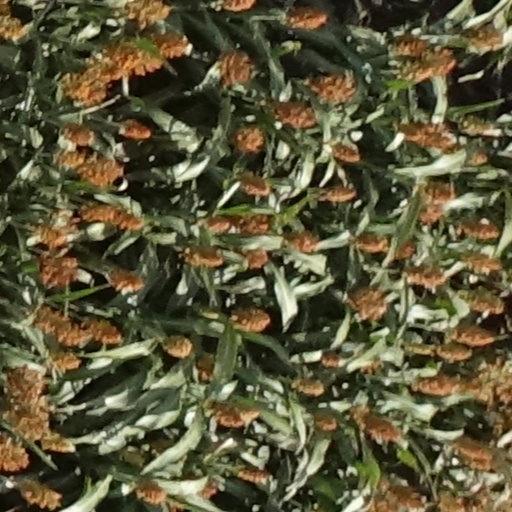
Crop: sorghum